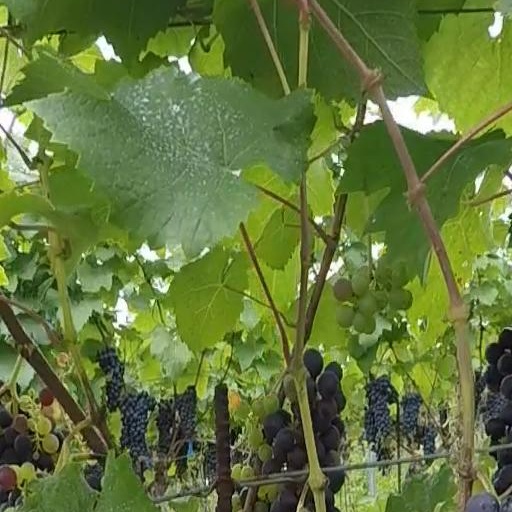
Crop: grape